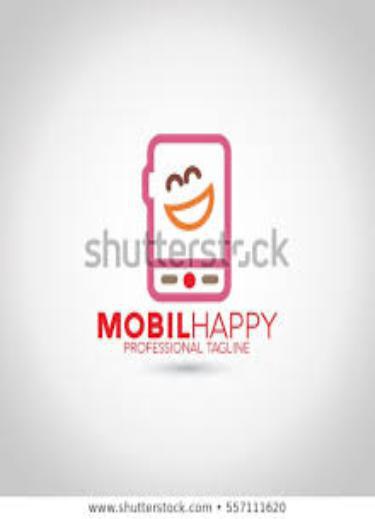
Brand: mobil
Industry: Necessities